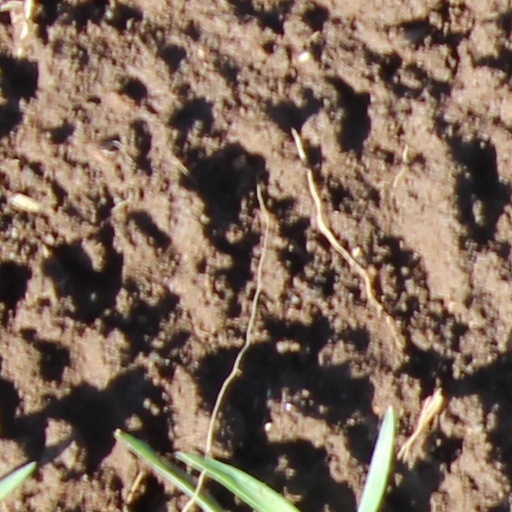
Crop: wheat